Zadar

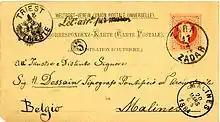
5-kreuzer KK postal card cancelled bilingual ZARA-ZADAR and TRIEST-TRIESTE in 1884 with "Italian" postmark "Let(tera).arr(ivata). per mare"

The 16th and 17th centuries were noted in Zadar for Ottoman attacks. Ottomans captured the continental part of Zadar at the beginning of the 16th century and the city itself was all the time in the range of Turkish artillery. Due to that threat, the construction of a new system of castles and walls began. These defense systems changed the way the city looked. To make place for the pentagon castles many houses and churches were taken down, along with an entire suburb: Varoš of St. Martin. After the 40-year-long construction Zadar became the biggest fortified city in Dalmatia, empowered by a system of castles, bastions and canals filled with seawater. The city was supplied by the water from public city cisterns. During the complete makeover of Zadar, many new civic buildings were built, such as the City Lodge and City Guard on the Gospodski Square, several army barracks, but also some large new palaces.